Priestley-Forsyth Memorial Library

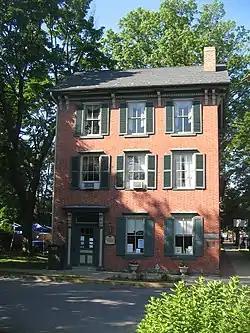

The Priestley-Forsyth Memorial Library, also known as the Dr. Joseph Priestley House or Cross Keys Inn, in Northumberland, Pennsylvania, was listed on the National Register of Historic Places in 1981.